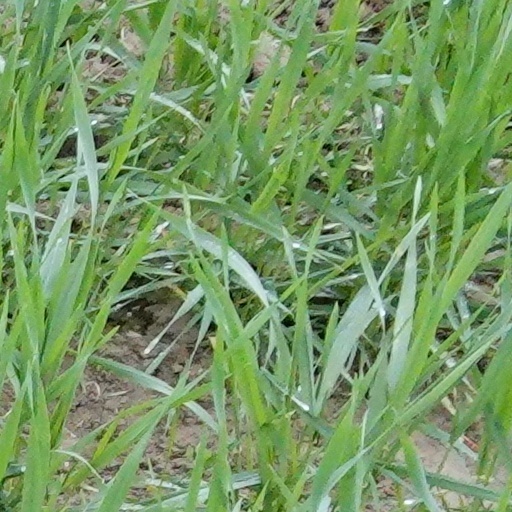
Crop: wheat